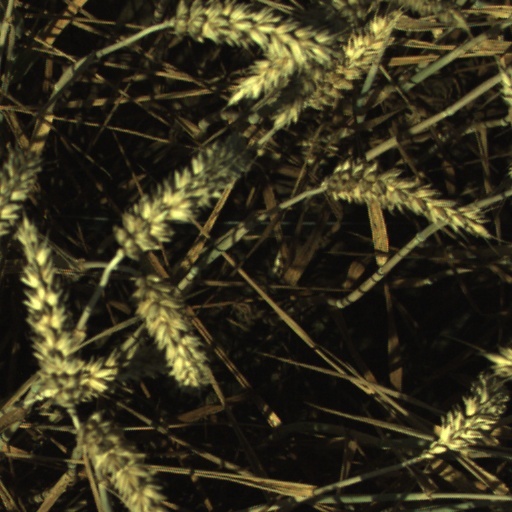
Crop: wheat